Music of Canada

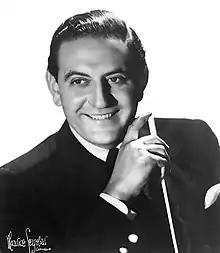
Guy Lombardo (1902–1977)

Canada's first independent record label Compo Company built a pressing plant (the largest of its day) in 1918 at Lachine, Quebec. Compo was originally created to serve the several American independent record companies such as Okeh Records which wanted to distribute records in Canada. The 1920s saw Canada's first radio stations, this allowed Canadian songwriters to contribute some of the most famous popular music of the early 20th century. Canada's first commercial radio station CFCF (formerly XWA) begins broadcasting regularly scheduled programming in Montreal in 1920, followed by CKAC, Canada's first French language radio station, in 1922. By 1923, there were 34 radio stations in Canada and subsequently proliferated at a remarkable rate, and with them spread the popularity of jazz. Jazz became associated with all things modern, sophisticated, and also decadent.